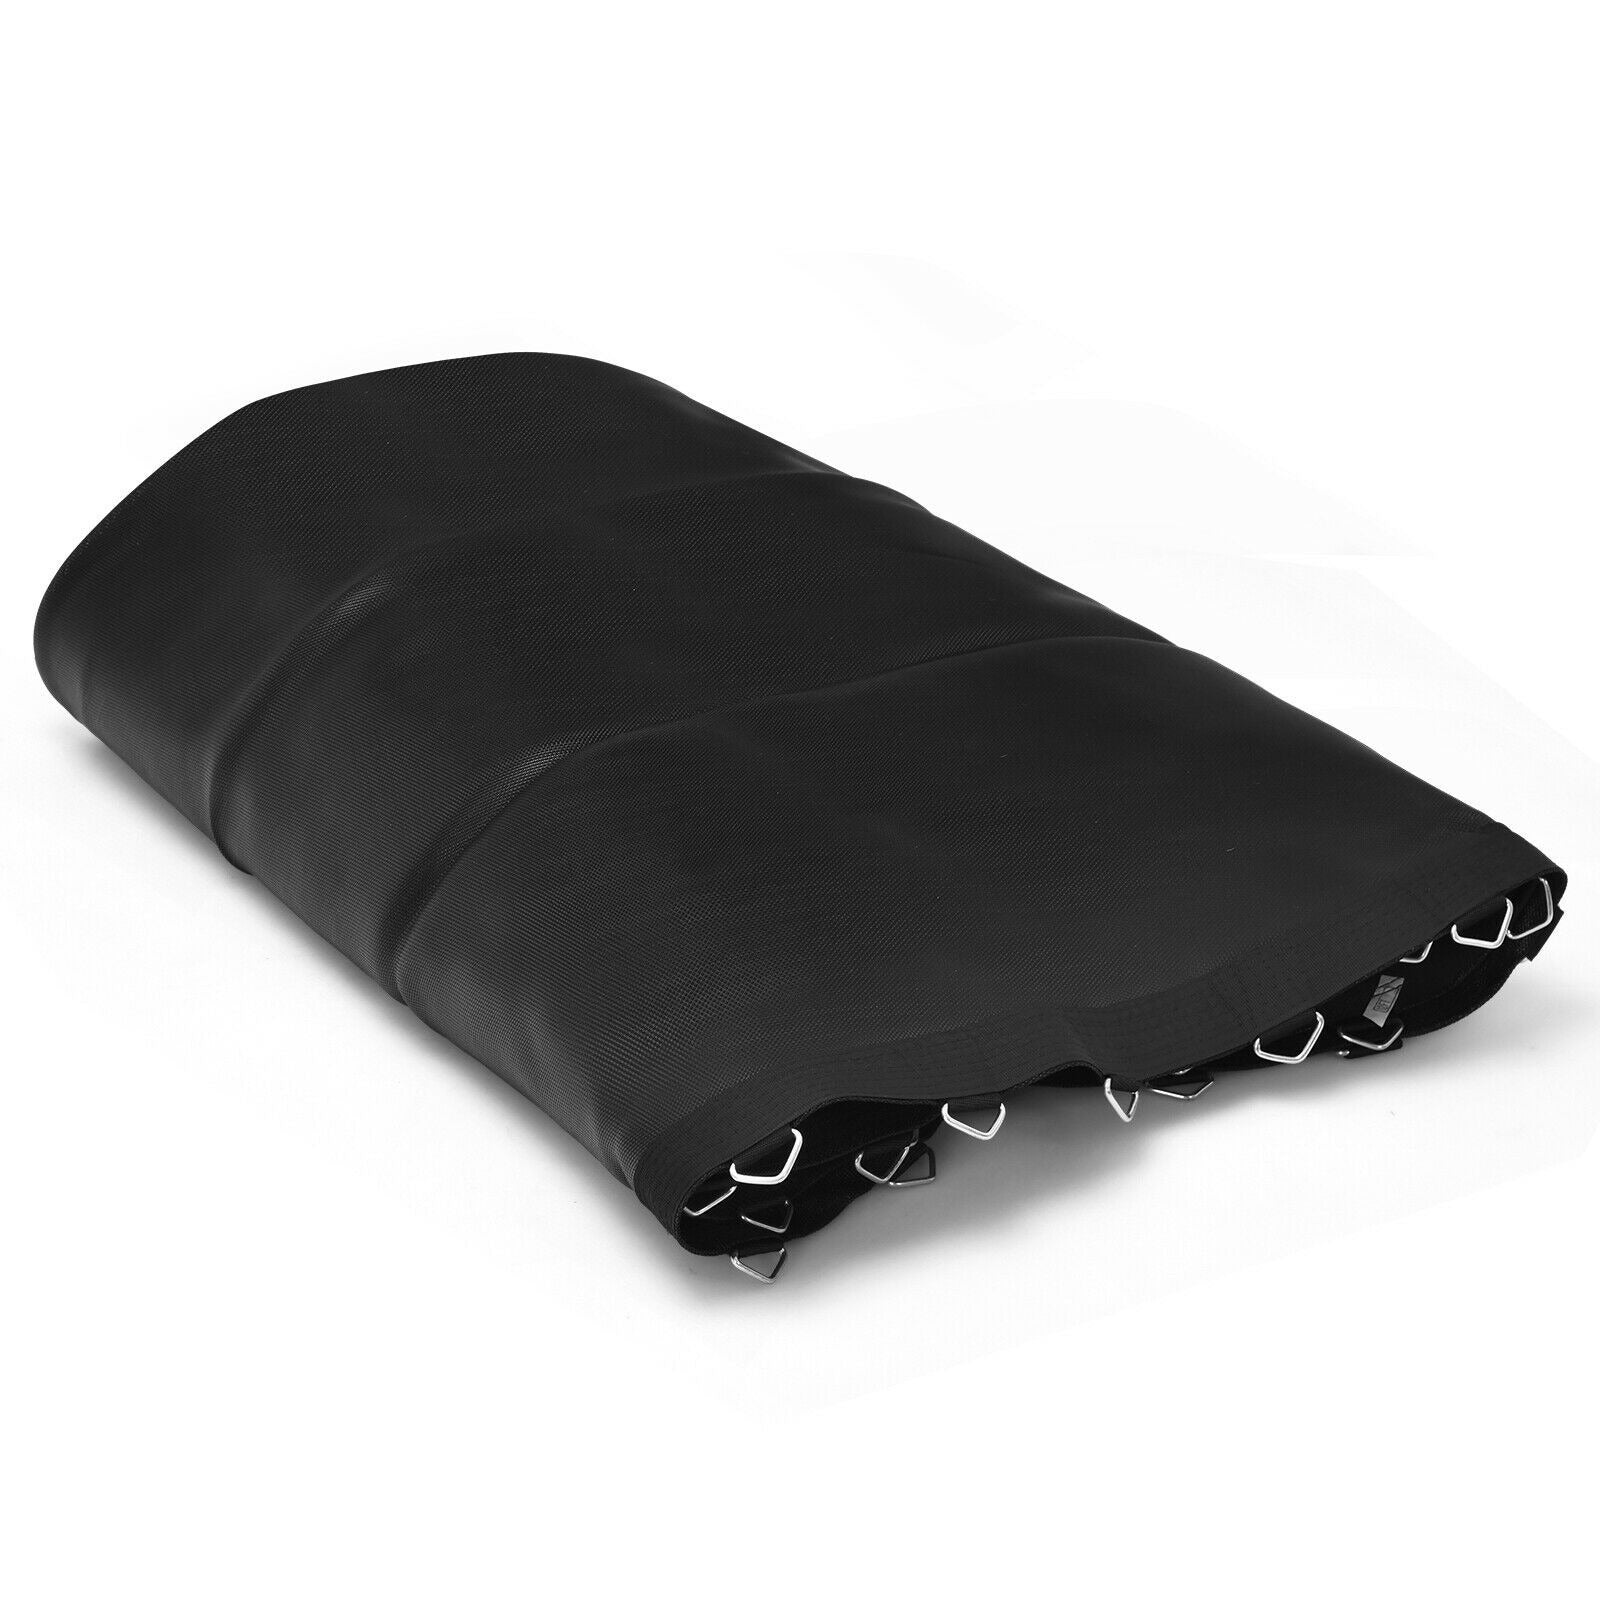
High-Elastic PP Replacement Jumping Mat-14 ft - TW10031
14FT
Brand: Wilsons Home Store
Category: Sporting Goods > Athletics > Track & Field > Track & Field Training Aids > Track & Field Long Jump Boards